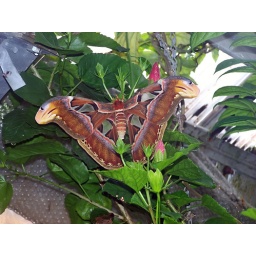
This picture was taken at the butterfly house in Stockholm.